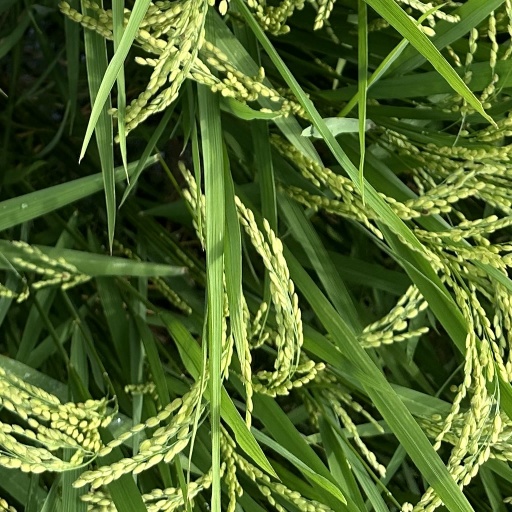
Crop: rice